L.A. Comedy Shorts Film Festival

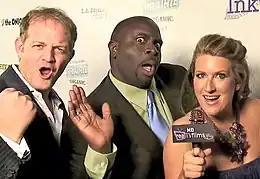
Left to right, founders Ryan Higman, Gary Anthony Williams, Jeannie Roshar, in 2010

The L.A. Comedy Shorts Film Festival (LACS) is an annual film festival held in the spring in Los Angeles, California. LACS programs short films exclusively in the comedy genre, and is the largest festival of its kind in the United States. During the four-day event, between 60-90 comedy short films from around the world are screened at the festival's main venue in Downtown Los Angeles, with additional industry panels and parties taking place at various locations around the city. The festival culminates on the final night with a red carpet awards ceremony, where winning filmmakers and screenwriters are honored and the "Commie" award is presented to a comedy industry notable for career achievement and "excelling in achieving outstanding comedical achievements in the field of comedy excellence."